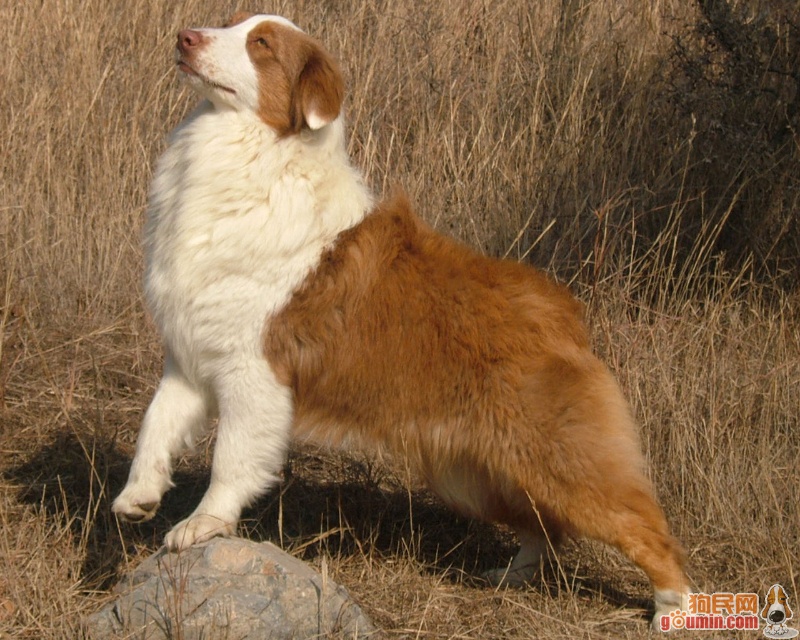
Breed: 245-n000098-Australian_Shepherd